Tanya Atwater

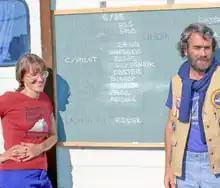
Chief Scientist Tanya Atwater and Bruce P. Luyendyk, ALVIN expedition to Mid-Atlantic Ridge, 1978

Atwater is interested in communication and education at all levels. She has developed electronic multi-media (Educational Multimedia Visualization Center at UCSB) to enhance geologic visualization and understanding, particularly related to the histories of tectonic plates.